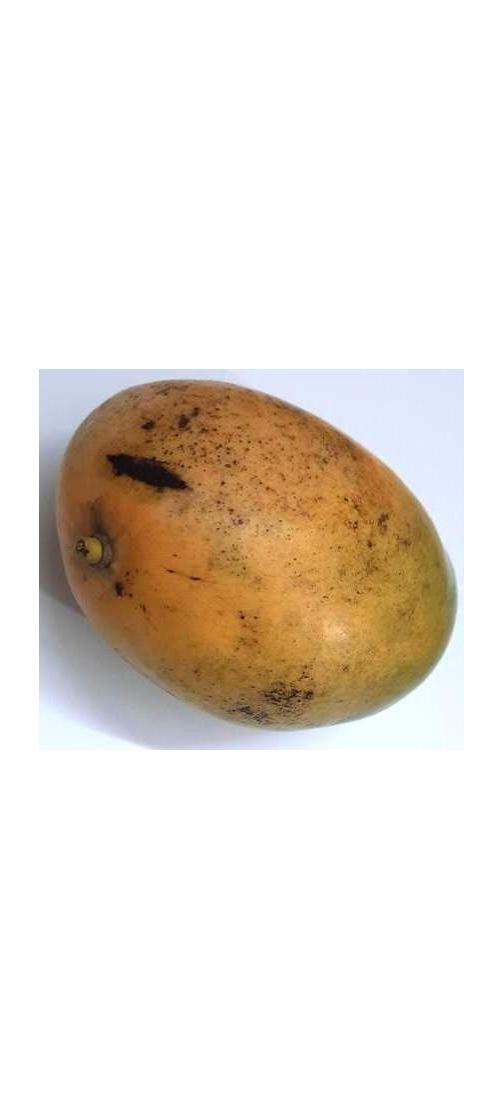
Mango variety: Rupali